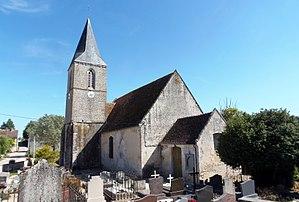
Fontaine-les-Bassets (Normandie, France). L'église Saint-Rémi.